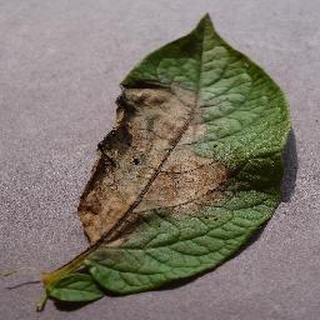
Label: potato_late_blight